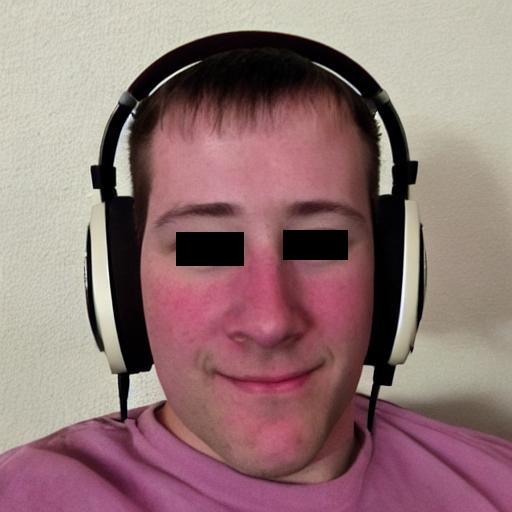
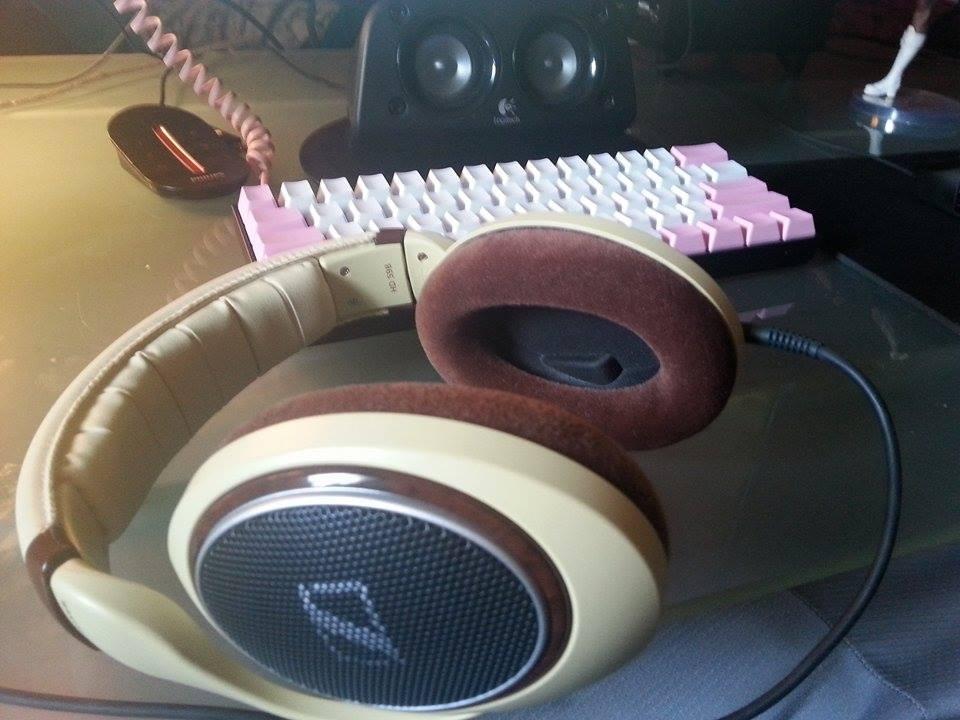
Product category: headphones
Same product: no